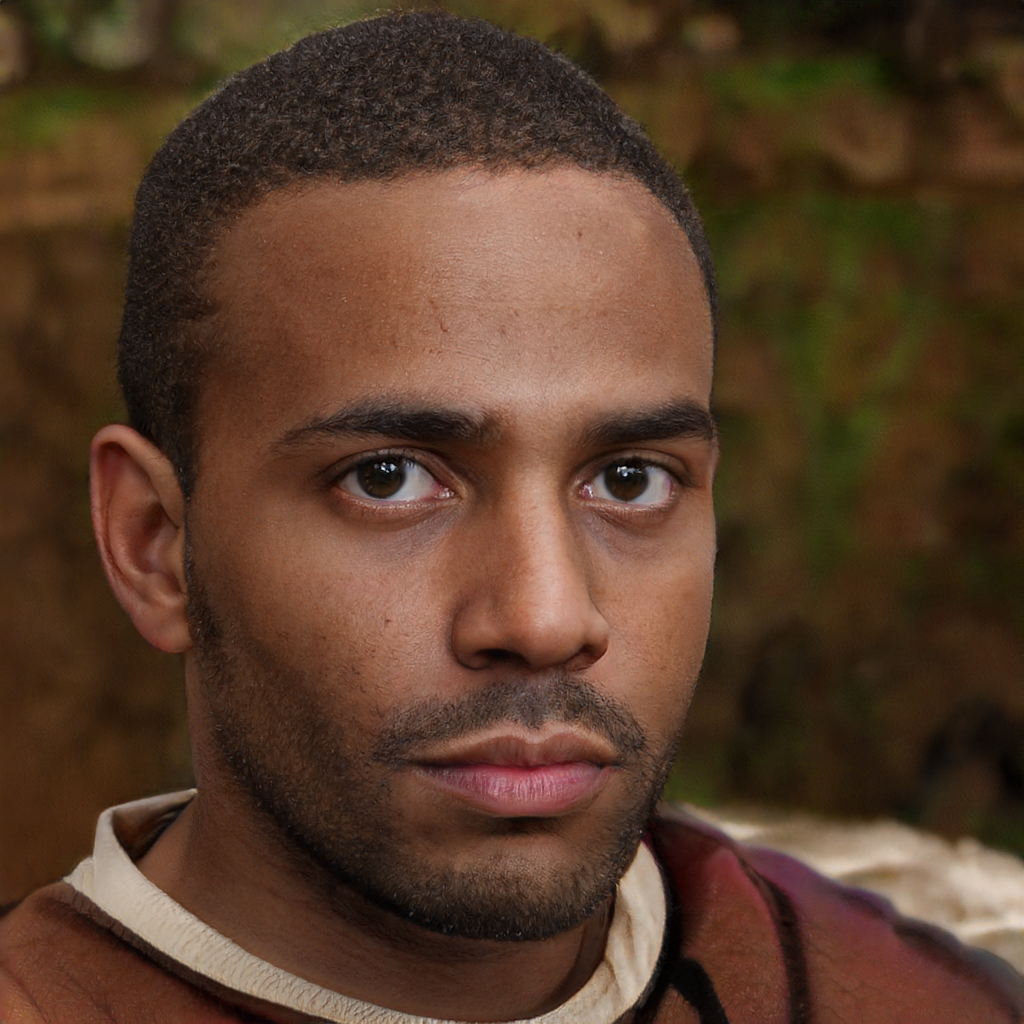
Gender: Male